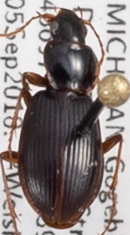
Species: Synuchus impunctatus
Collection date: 2018-09-05
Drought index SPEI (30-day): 0.944
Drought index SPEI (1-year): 1.038
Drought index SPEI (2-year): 2.09